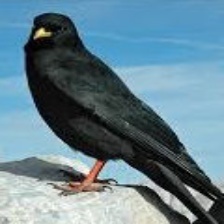
Species: ALPINE CHOUGH
Scientific name: PYRRHOCORAX GRACULUS